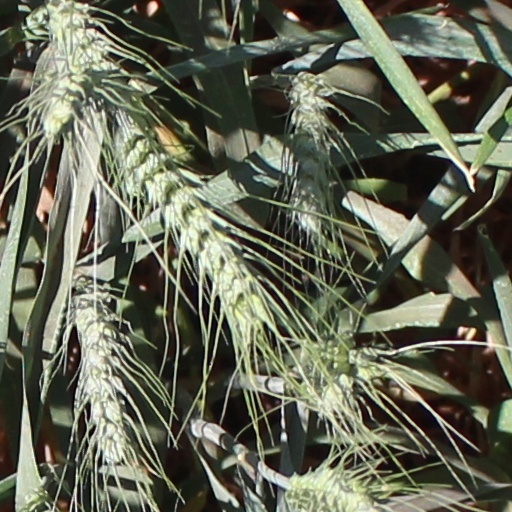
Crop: wheat